AIFV

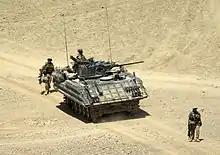
Dutch YPR-765 IFV in Afghanistan with Oerlikon KBA 25mm

The hull of the vehicle is made of welded aluminium, with steel laminate spaced armor bolted onto the side and front. The voids of the armor are filled with polyurethane foam, which gives the vehicle extra buoyancy when travelling in the water. Original production AIFVs can swim without deploying flotation curtains, using only a large front-mounted trim vane; they are propelled in the water by their tracks.